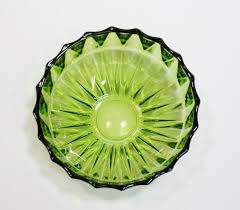
Waste category: glass